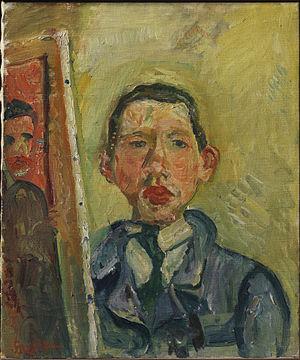
Chaïm Soutine est un peintre juif russe émigré en France, né en 1893 ou 1894 dans le village de Smilovitchi, à cette époque dans l'Empire russe, et mort à Paris le 9 août 1943.